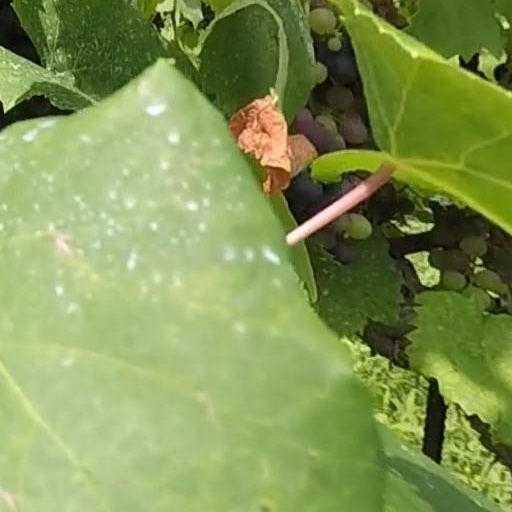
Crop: grape